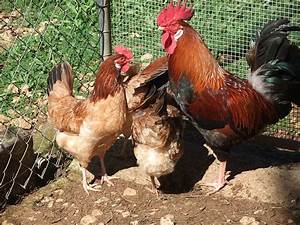
Label: chicken